When the Devil Calls Your Name

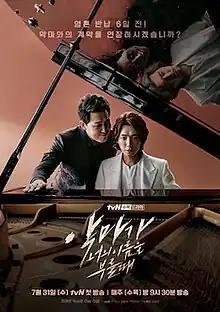
Promotional poster

When the Devil Calls Your Name is a 2019 South Korean television series starring Jung Kyung-ho, Park Sung-woong, Lee Seol and Lee El. It is inspired by Johann Wolfgang von Goethe's work "Faust". It aired on tvN from July 31 to September 19, 2019.